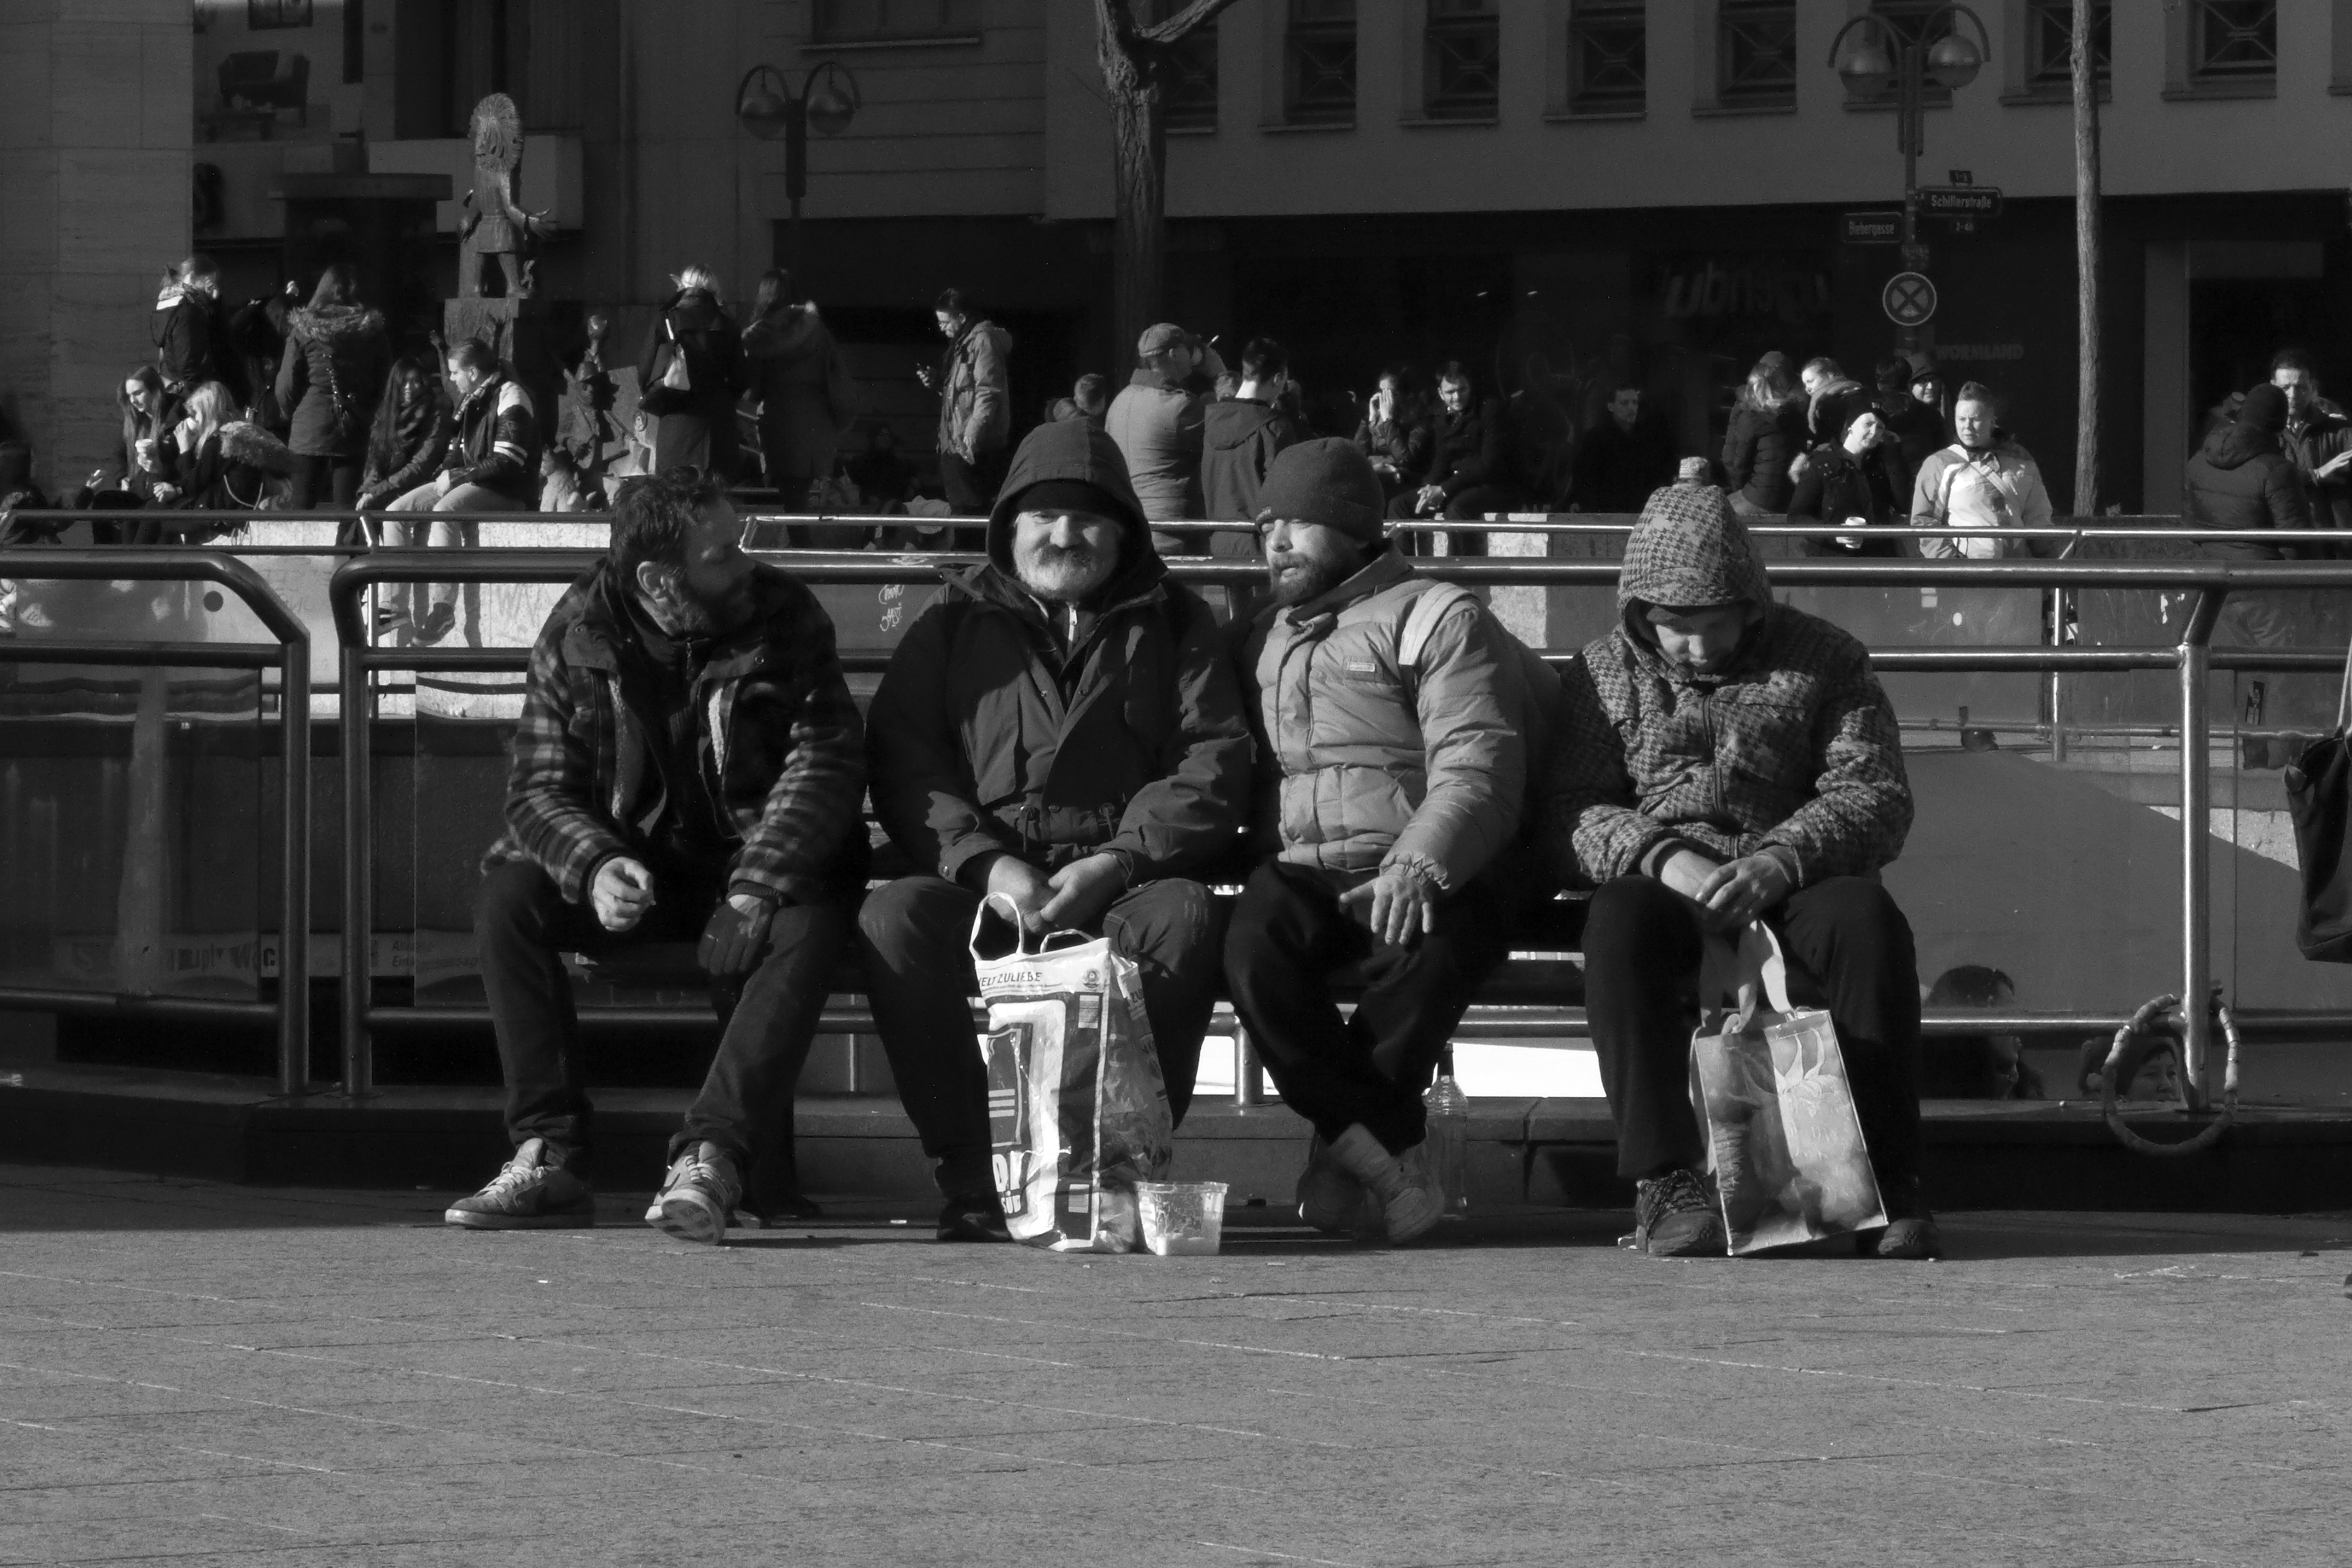
black and white, people, road, street, city, crowd, musician, black, monochrome, bw, blackandwhite, blackwhite, infrastructure, photograph, germany, alemania, allemagne, sw, schwarzweiss, schwarzweis, streetscene, frankfurtmain, frankfurtammain, frankfurtam, frankfurtamain, germania, hesse, hassia, hessen, leute, strassenszene, frankfurt, schwarzweissfotografie, publicplace, ffentlicherplatz, schwarzweisfotografie, innenstadt, streetphotopgraphy, mates, freunde, freinds, buddies, kumpel, monochrome photography